India at the 1948 Summer Olympics

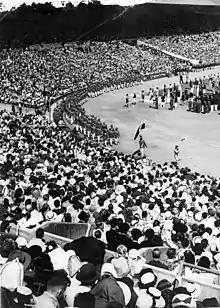
Indian Team in 1948

Sohrab Bhoot and Nariman Saugar were administrators for the cycling team.